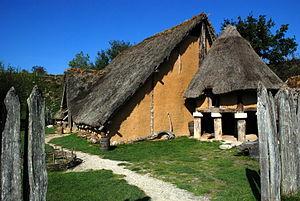
Le parc de Samara, situé sur le territoire de la commune de La Chaussée-Tirancourt dans le département de la Somme, en région Hauts-de-France, à une quinzaine de kilomètres à l'ouest d'Amiens, est à la fois un parc de loisirs consacré à la Préhistoire, à la Protohistoire et à la période gallo-romaine, mais aussi un archéosite, un parc paysager et un botanique.